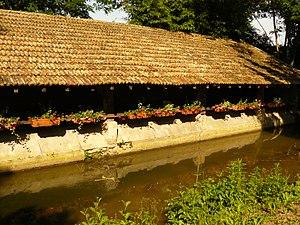
lavoir
Saint-Didier-sur-Chalaronne est une commune française du département de l'Ain située dans la région Auvergne-Rhône-Alpes.